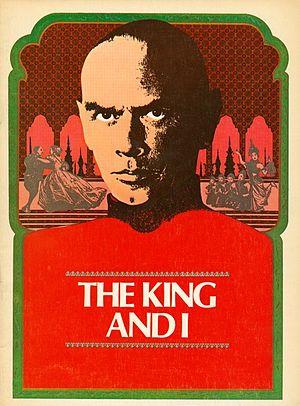
Yul Brynner, né Juli Borissovitch Bryner le 11 juillet 1920 à Vladivostok et mort le 10 octobre 1985 à New York, est un acteur américain d'origines suisse et mongole par son père et russe par sa mère.